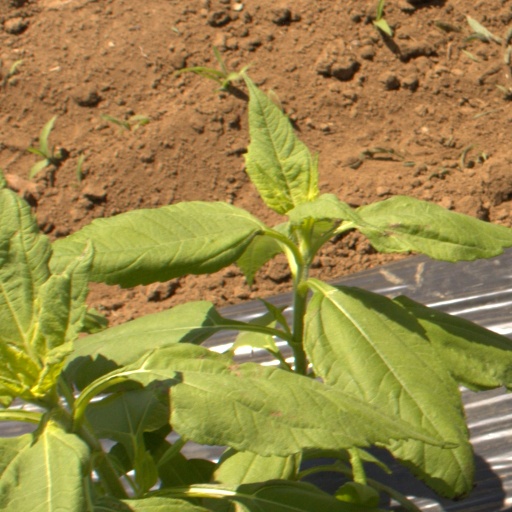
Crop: Jerusalem artichoke